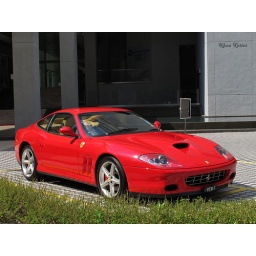
Ferrari 575M Maranello at an office building in KL.